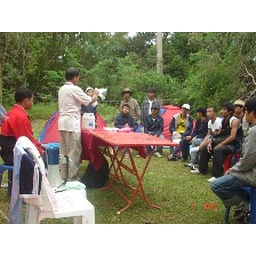
vice professor Vichith LAMXAY explained the equipment for sample collection for  plant before survey in the field